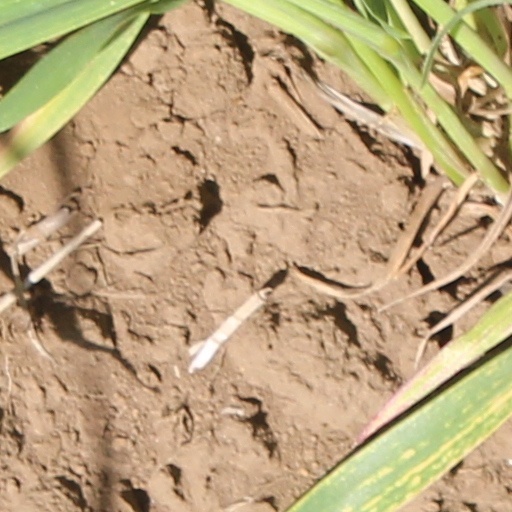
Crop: wheat